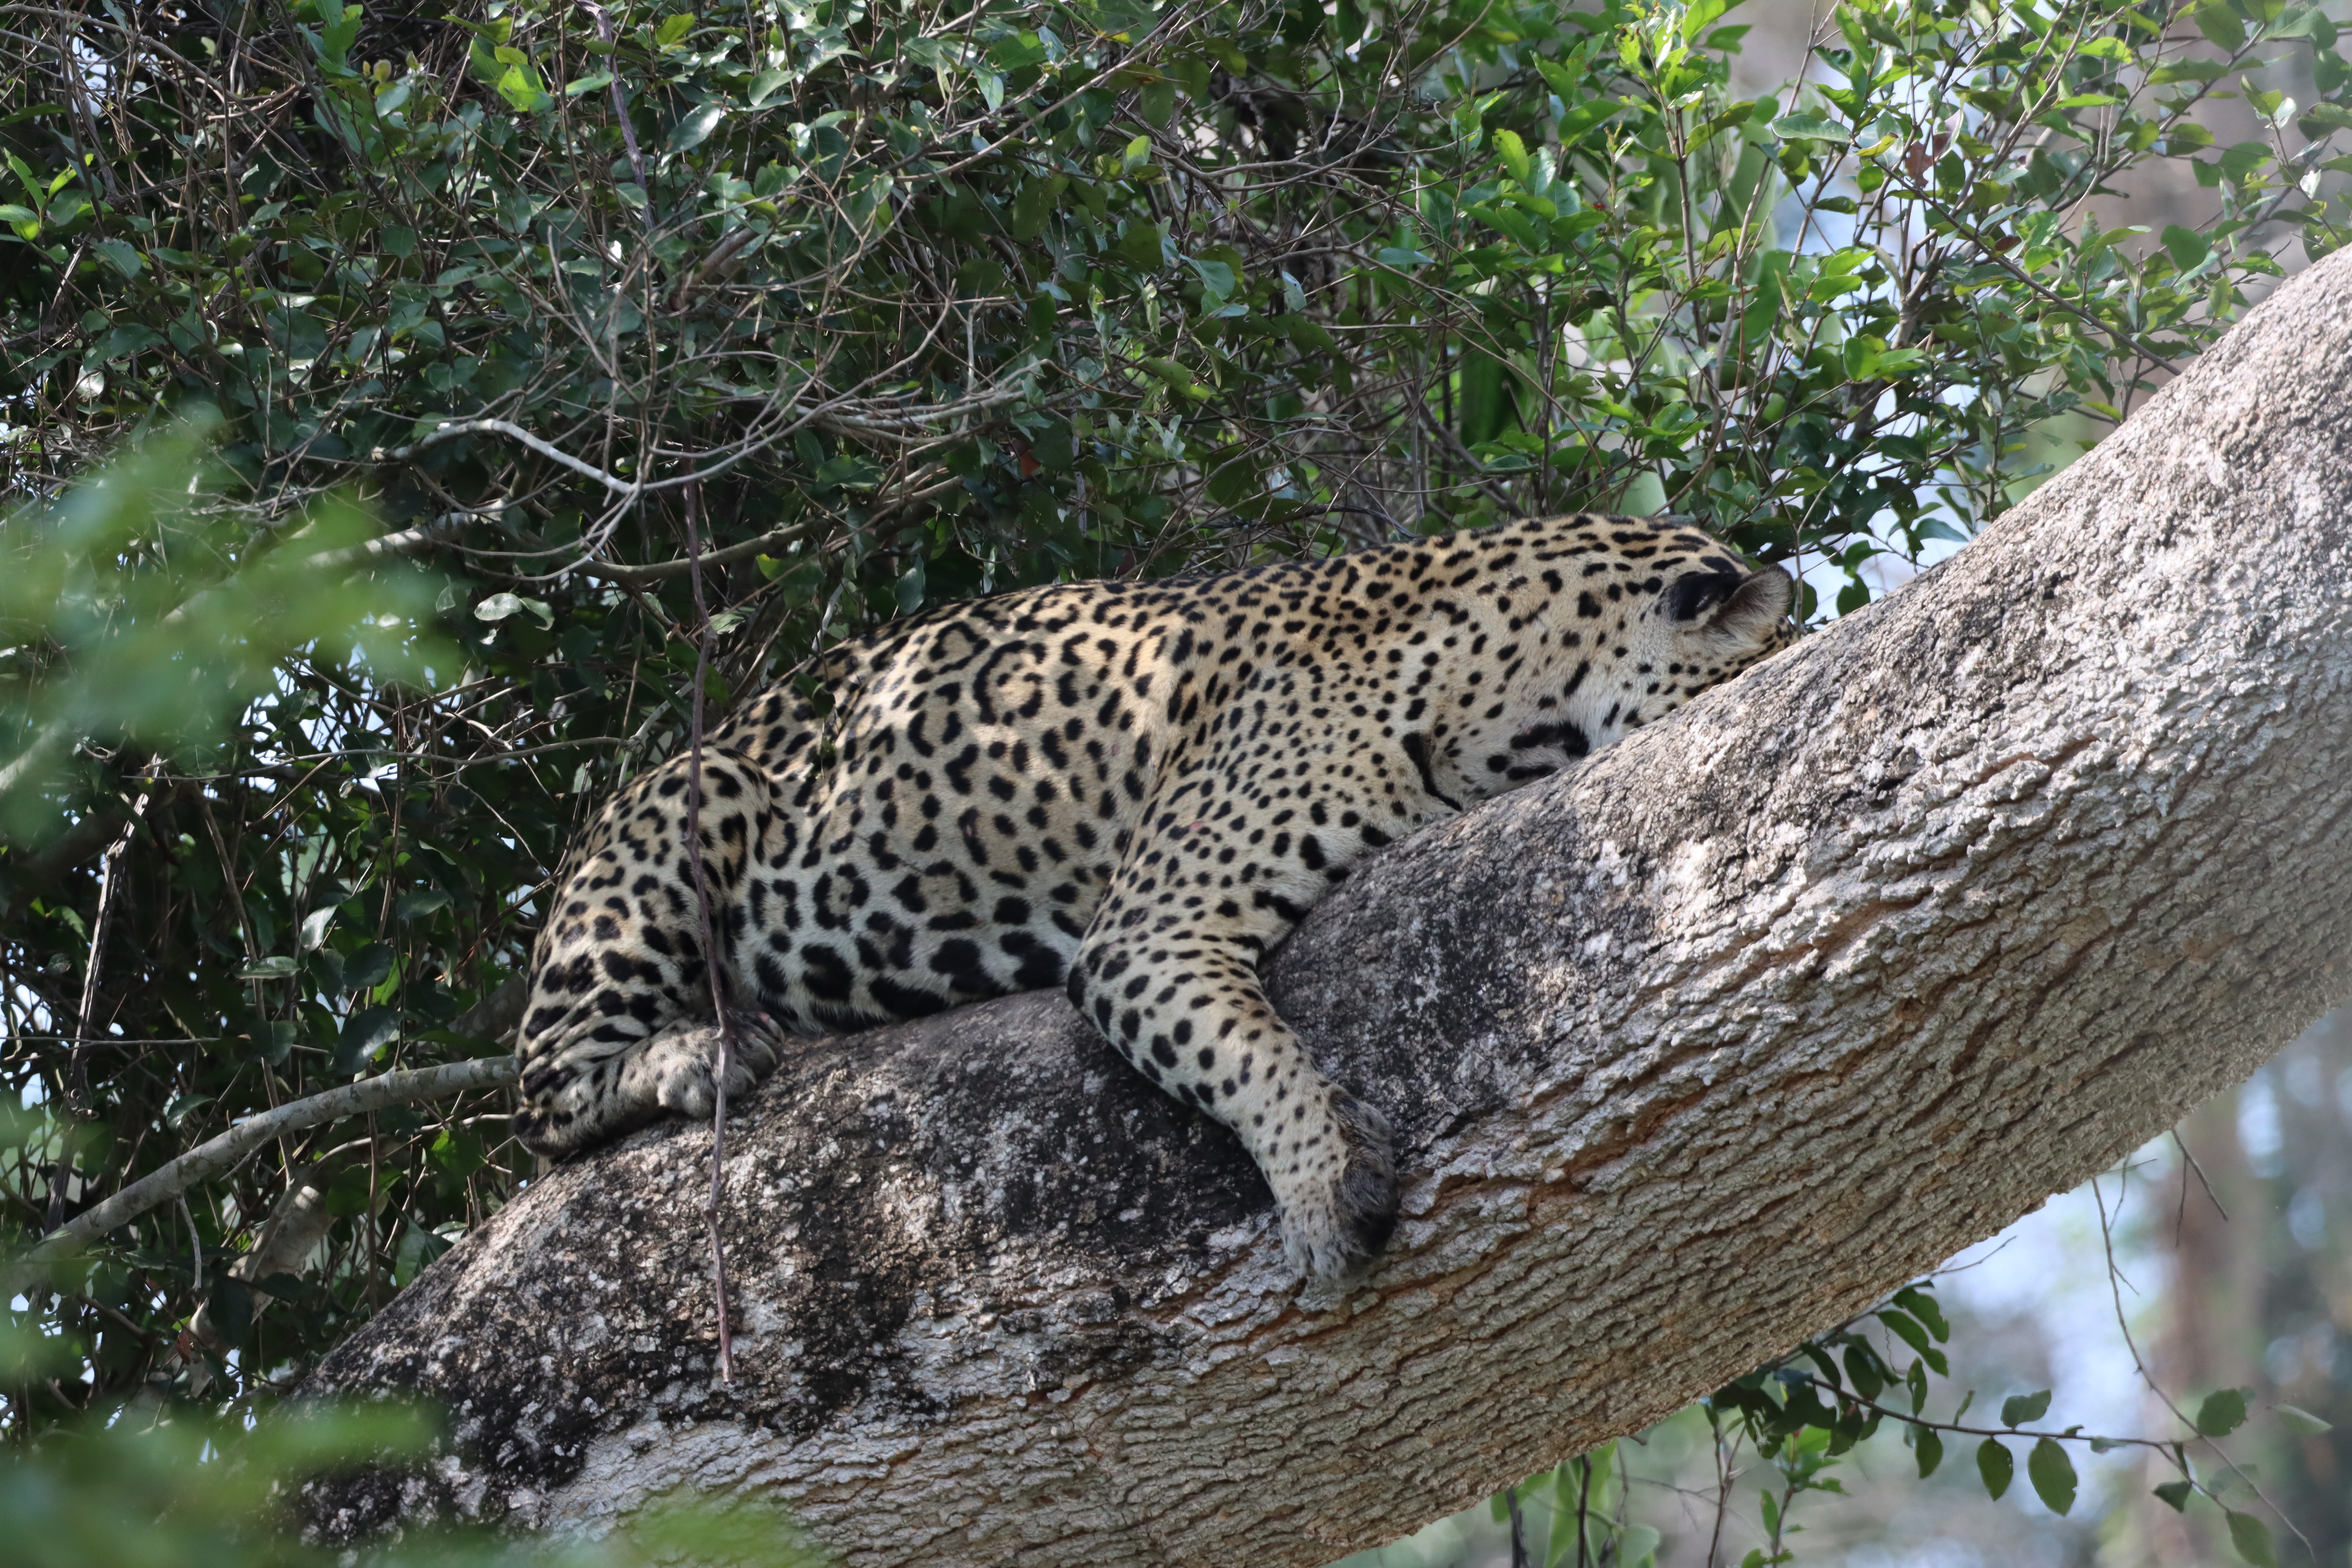
Jaguar: Medrosa